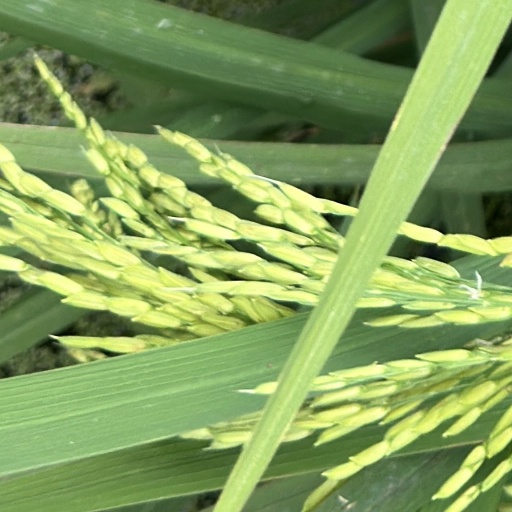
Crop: rice